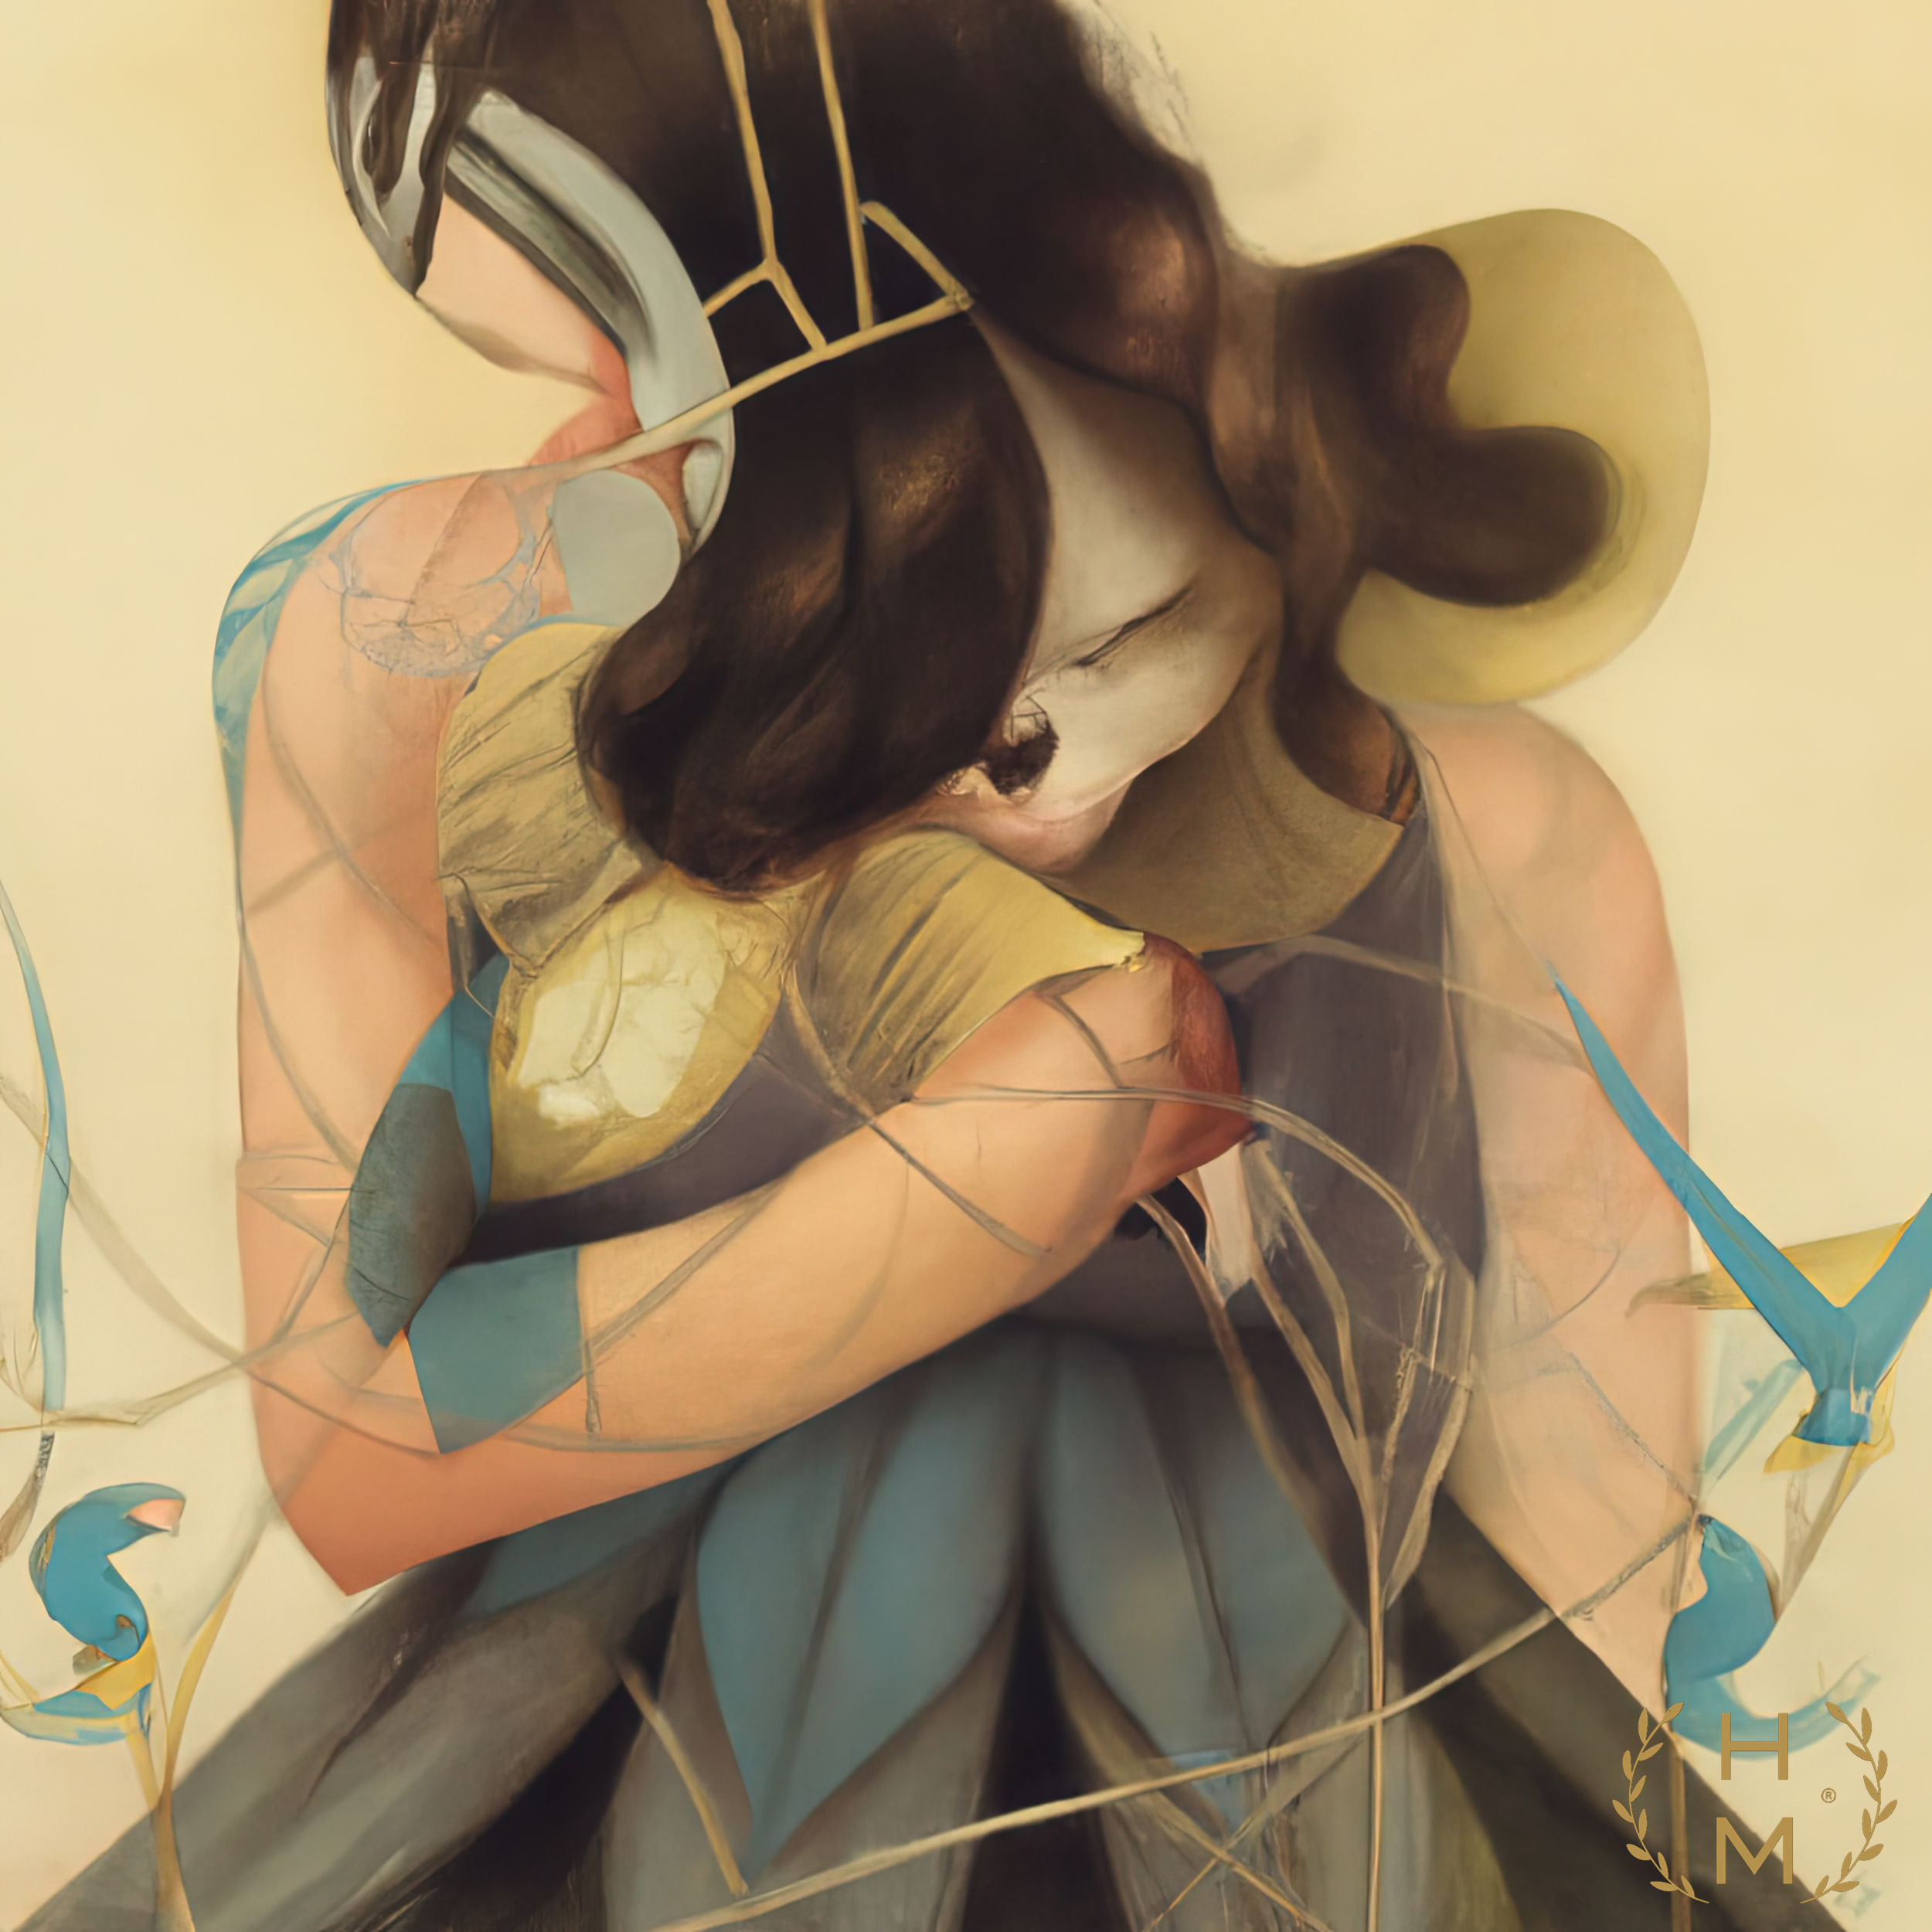
hel mort, hel, mort, helmort, art, contemporary art, contemporaryart, painting, paintings, woman, women, girl, girls, beautiful, style, fashion, digital, abstract, NFT, NFTs, mixed media, oil, oils, mixedmedia, artwork, art gallery, art brand, artbrand, artgallery, abstract painting, acrylic painting, paint, watercolor, art collector, portrait, canvas print, abstract canvas print, colorful canvas print, van gogh, great, cheap, interesting, amazing, ready to hang, impressionism, arm, ear, neck, eyelash, cool, plant, cg artwork, long hair, thigh, brown hair, eyewear, happy, illustration, fictional character, visual arts, drawing, fashion design, fashion accessory, headpiece, anime, audio equipment, pattern, chest, fashion illustration, graphics, animation, Animated cartoon, hime cut, graphic design, fiction, bangs, tattoo